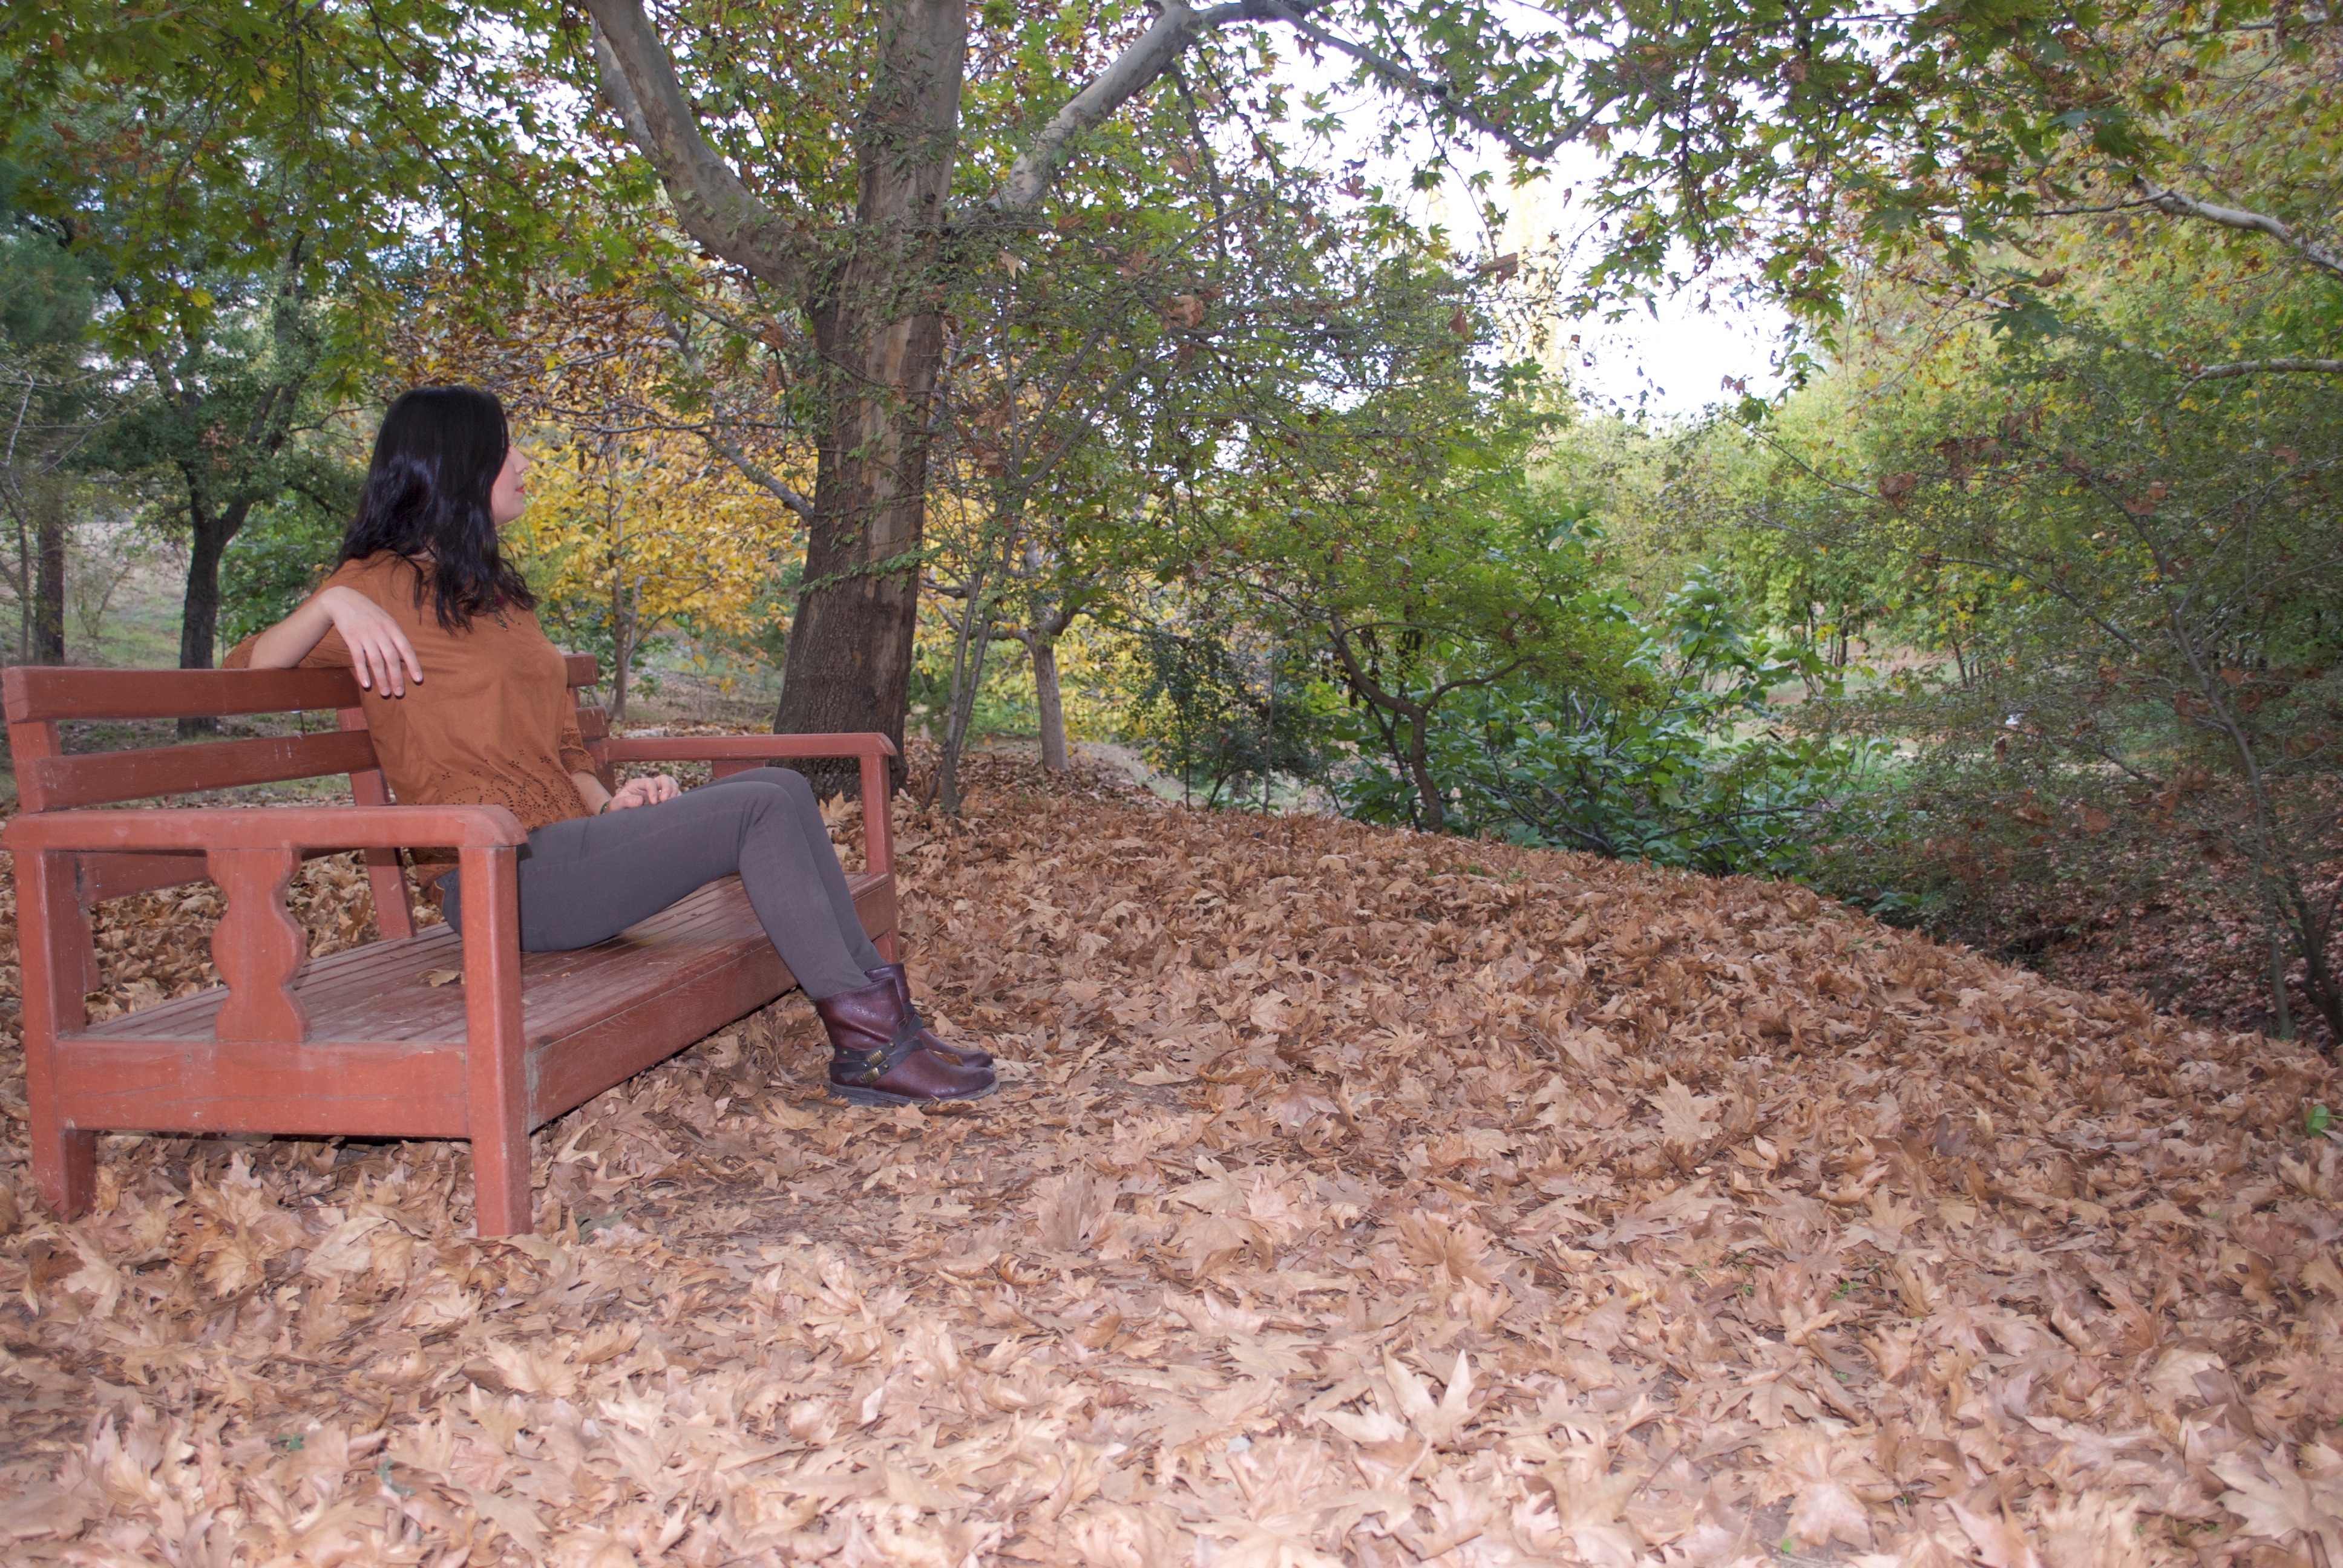
trail, lawn, backyard, soil, garden, woodland, yard